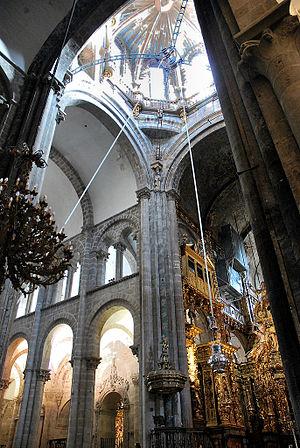
encensoir dans la cathédrale
Saint-Jacques-de-Compostelle est une commune située dans la province de La Corogne, en communauté autonome de Galice, à mi-chemin entre La Corogne, la ville la plus importante de Galice et Pontevedra, la ville où le piéton est roi. C'est la capitale de la comarque du même nom et de la communauté autonome. À ce dernier titre, elle héberge le domaine du gouvernement et du Parlement de la communauté. Elle comptait 95 671 habitants en 2012.